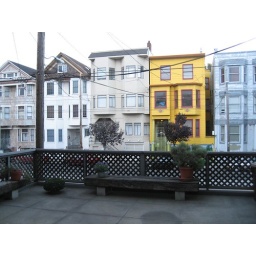
The houses across the street from the area in front of the main house on top of the garage.